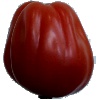
Label: Tomato Heart 1